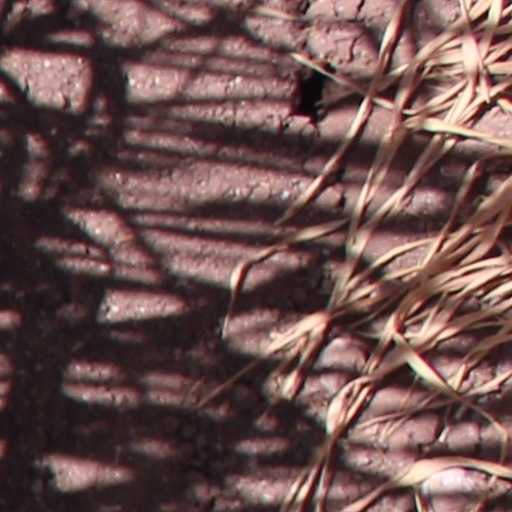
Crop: wheat